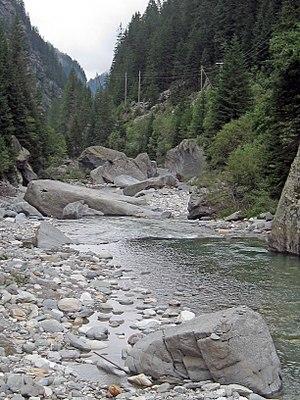
L'Averser Rhein est un cours d'eau des Alpes suisses, coulant dans le canton des Grisons. C'est un affluent du Rhin par le Rhin postérieur.